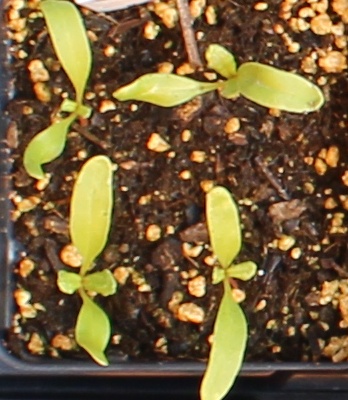
Label: Sugar beet